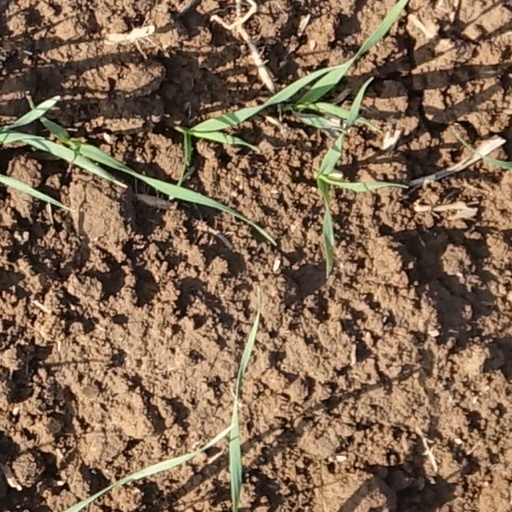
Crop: wheat